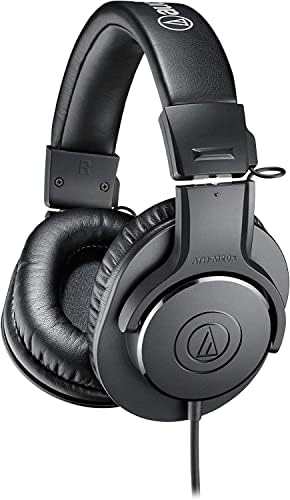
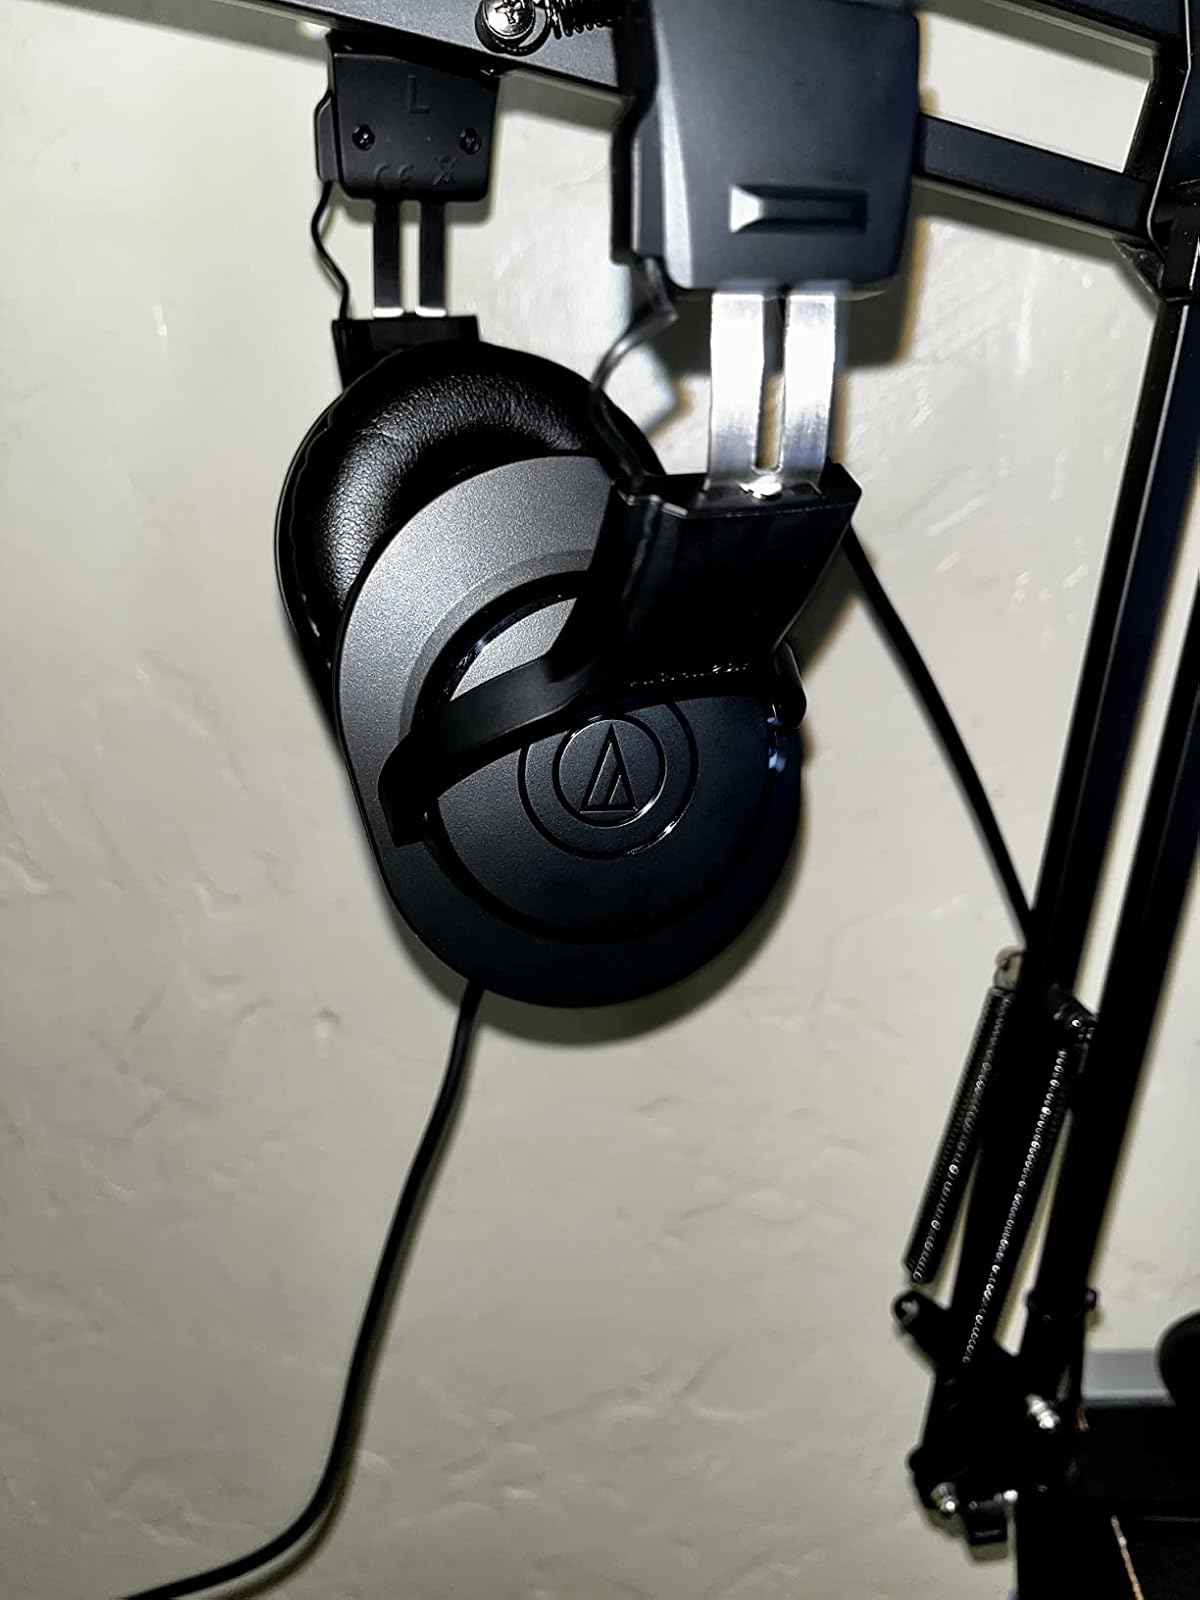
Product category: headphones
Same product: yes